The Web of Desire

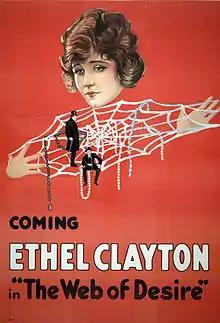
film poster

The Web of Desire is a lost 1917 silent film drama directed by Emile Chautard and starring Ethel Clayton. It was produced by Peerless Studios and distributed through World Pictures.